One Fine Day (Jung Yong-hwa album)

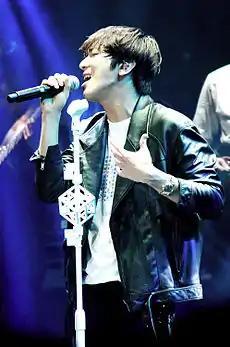
Jung at the One Fine Day concert in Hong Kong

"One Fine Day" received generally favorable reviews from music critics. Pop music critic Kim Young-dae of "Ize" magazine stated that the lead single was "not fundamentally different from his previous works" with CNBLUE, but the other album tracks "attest to the fact that Jung Yong-hwa's songwriting capability has stepped up to a standard". He noted that Jung "organically amplifies the momentum" of his songs "without an obvious structural mechanism shows definite signs of growth". However, he also felt that Jung still faced shortcomings in his compositions, describing that the refrains to his songs "walk a thin line between the familiar and the predictable". He concluded that Jung reasonably demonstrated his "versatility as a melody maker". Writing for Singapore-based radio station MeRadio, Priscilla Wu rated the album four out of five stars and felt that the album exceeded expectations. She described the album as "largely easy on the ears", citing the familiarity between "One Fine Day" and the pop rock sound of CNBLUE. Noting both the lighter and heavier tracks within the album, Wu stated that Jung's "gentle but warm delivery creates the cohesiveness that gels the album together", which "competently reflects his talent as a singer-songwriter".